Tomas Rousseaux

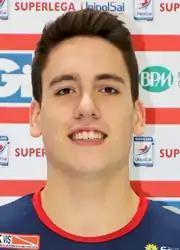

Tomas Rousseaux (born 31 March 1994) is a Belgian professional volleyball player who plays as an outside hitter for Al Ittihad and the Belgium national team.